Daniel Mearns

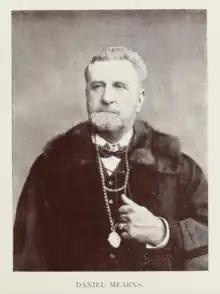
Daniel Mearns

Daniel Mearns (1838–1913) was a Scottish shipping merchant who served as Lord Provost of Aberdeen.